Describe the emotion expressed in this image:  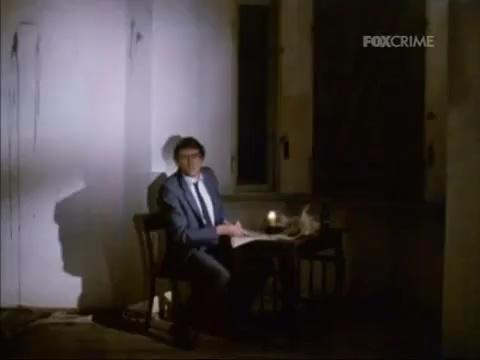
This person displays Pain, valence and arousal with low intensity.